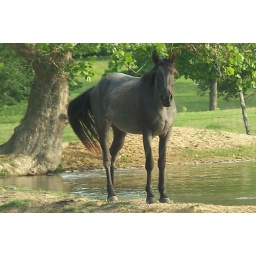
The yearling's older brother, Gandalf. Beautiful boy - at a happy trail-riding home in Tulsa, Oklahoma.